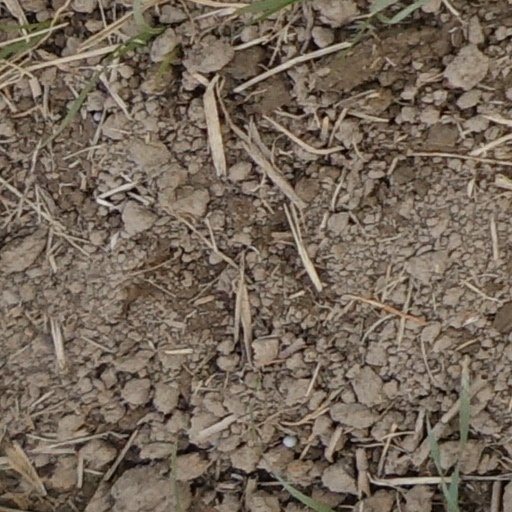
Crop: wheat